Watervale, Michigan

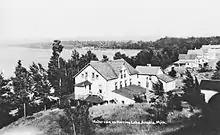
Watervale, c.1950

Leo F. Hale began a logging and shipping operation in this area in the early 1890s. In 1893, Hale, along with William and Mary Vincent, platted out the village of Watervale on the south shore of Lower Herring Lake. They built about 20 houses, many of which were shacks. There were, however, at least eight painted frame houses. The village also contained a meat market, general store, and post office.